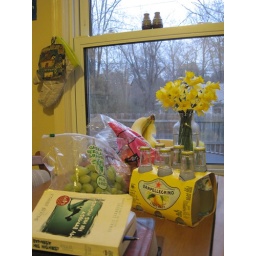
I was quite taken by this kitchen table today. It felt very fresh and yellow.